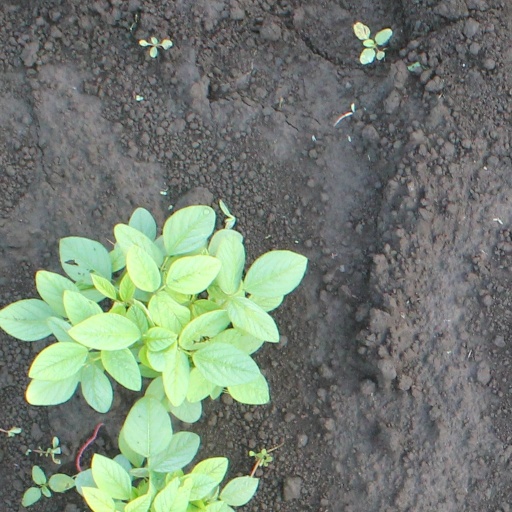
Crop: soybean